History of Notre Dame Fighting Irish football

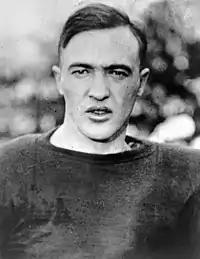
George Gipp, "The Gipper"

Gipp died at age 25 on December 14, 1920, just two weeks after Walter Camp elected him as Notre Dame's first All-American. Gipp likely contracted strep throat and pneumonia while giving punting lessons after his final game on November 20 against Northwestern. Since antibiotics were not available in the 1920s, treatment options for such infections were limited and they could be fatal even to young, healthy individuals. Rockne was speaking to Gipper on his hospital bed when he was purported to have delivered the famous, "Win one for the Gipper" line.